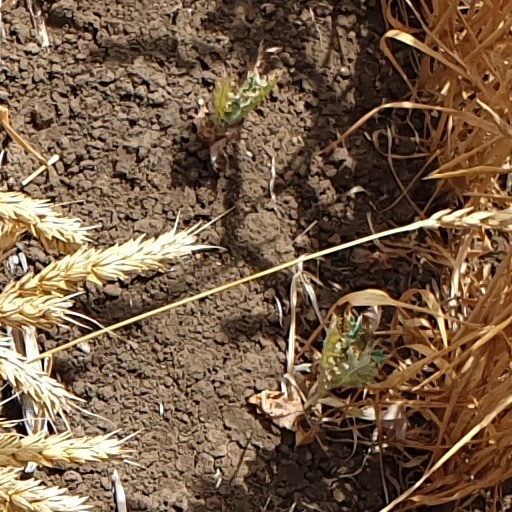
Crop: wheat